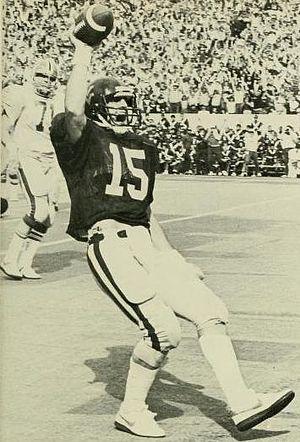
William Jeffrey Hostetler est un joueur américain de football américain évoluant au poste de quarterback.